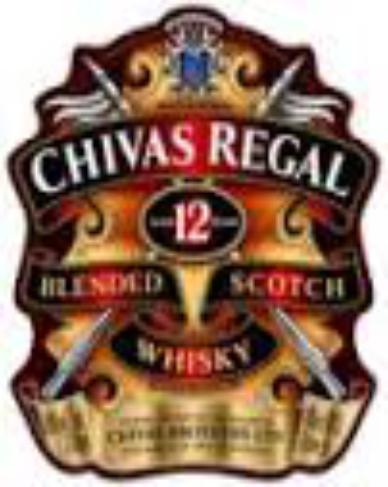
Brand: CHIVAS REGAL
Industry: Food